Kranji

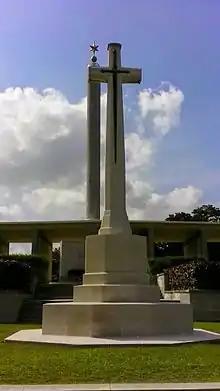
Kranji War Cross

Kranji served as a military camp before the Japanese invasion of Singapore in 1942, and is now the site of the Kranji War Cemetery and Kranji War Memorial, commemorating the 30,000 Commonwealth personnel who died in Singapore, Malaya, Java and Sumatra during World War II.